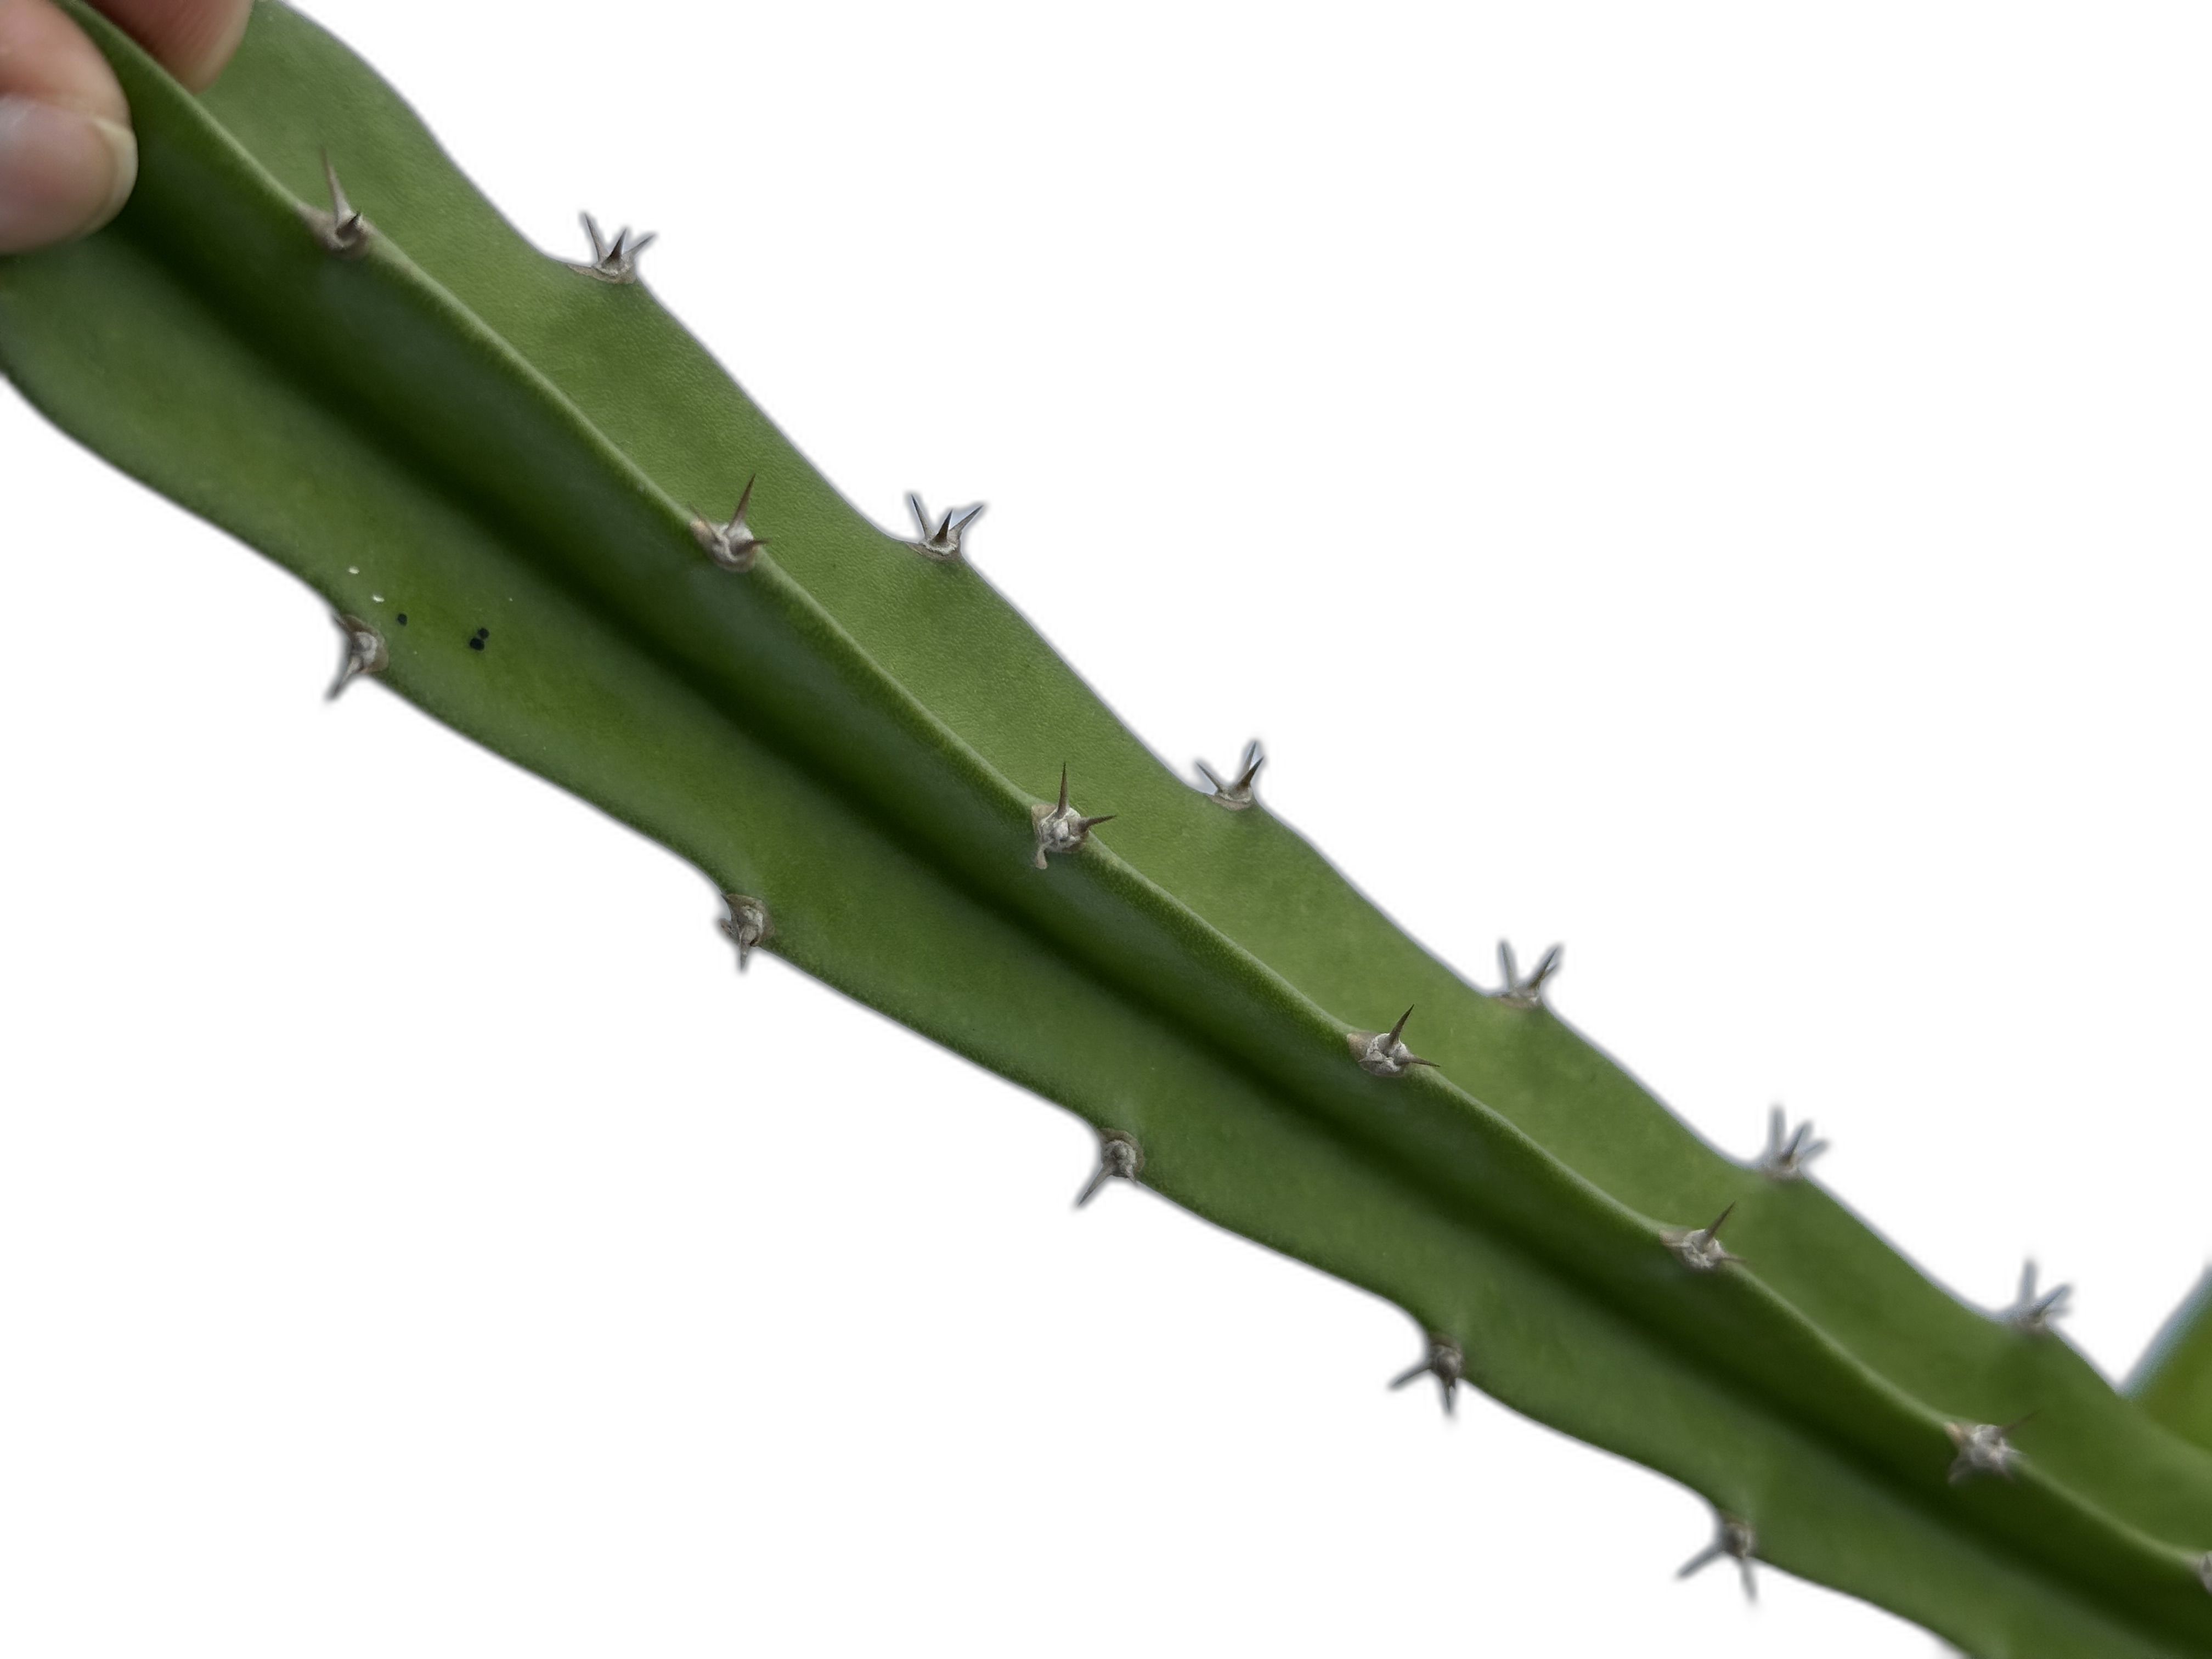
Label: Good leaf